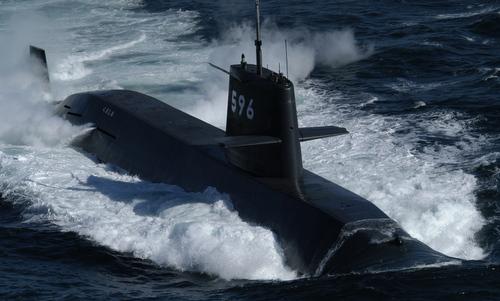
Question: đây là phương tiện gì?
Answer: đây là một chiếc tàu ngầm